Centre points of Australia

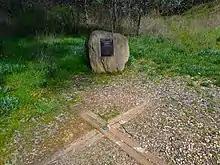
Marker for the geographic centre of the state of Victoria

Just as there are various ways to calculate the centre of Australia as a whole there are various methods of calculating the centre of the states. However, the Government body responsible for determining such matters, Geoscience Australia, has adopted the following locations as the official centroid for each of the States: